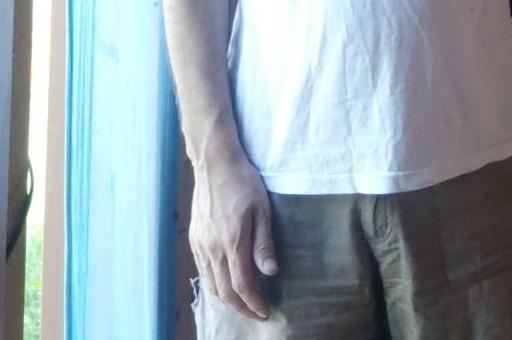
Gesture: no_gesture